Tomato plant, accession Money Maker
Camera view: vertical (180 deg); turntable rotation: 240 degrees
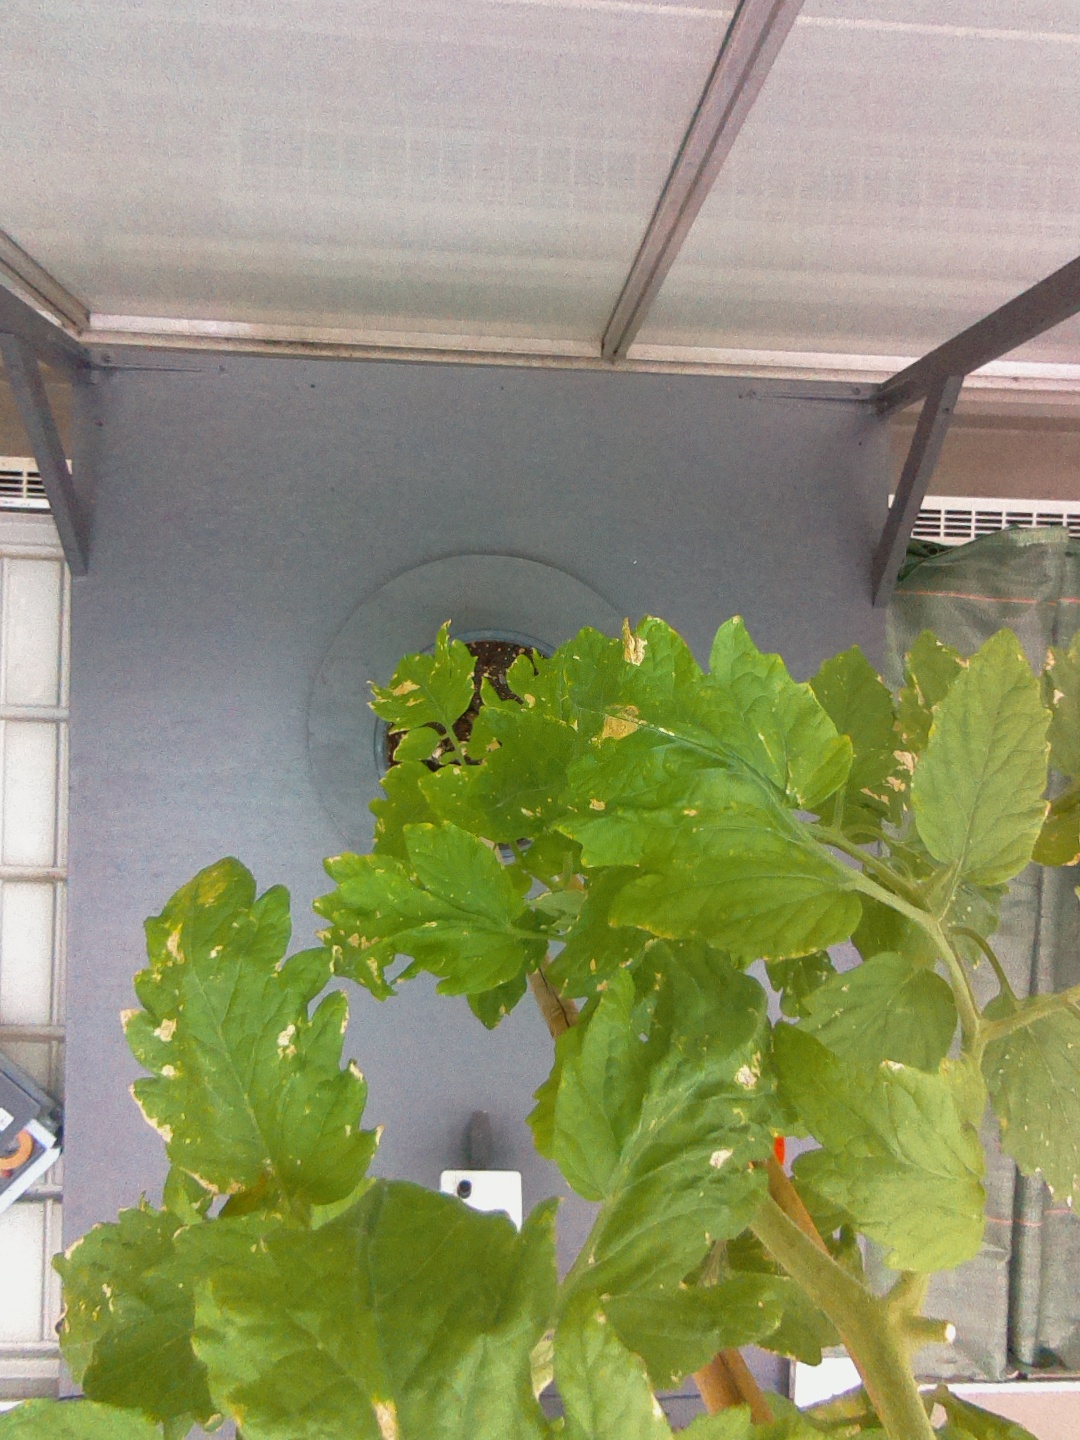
BBCH growth stage 84: 40%-50% of fruits show typical fully ripe color